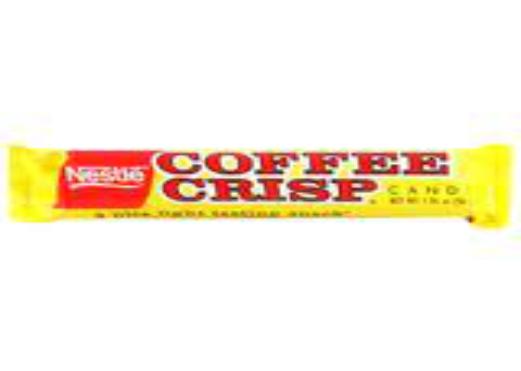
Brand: Coffee Crisp
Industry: Food